Ready Money (film)

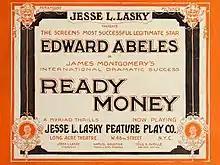

Ready Money is a 1914 American comedy silent film directed by Oscar Apfel adapted by James Montgomery from his play of the same name. The film stars Edward Abeles, Monroe Salisbury, Jode Mullally, Jane Darwell, Bessie Barriscale and Florence Dagmar. The film was released on November 5, 1914, by Paramount Pictures.